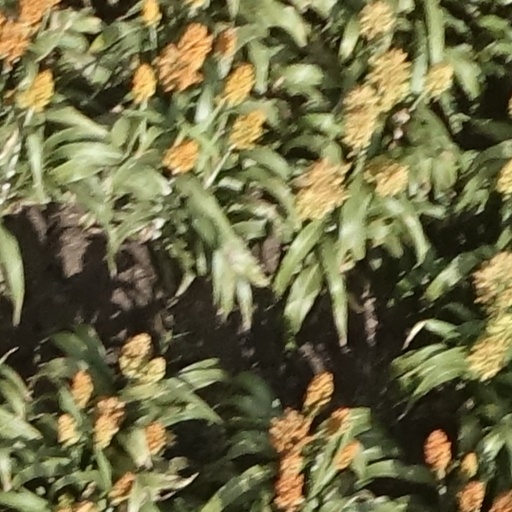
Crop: sorghum